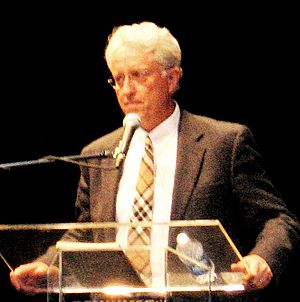
Jack Thompson
John Bruce "Jack" Thompson er en amerikansk aktivist og tidligere advokat.